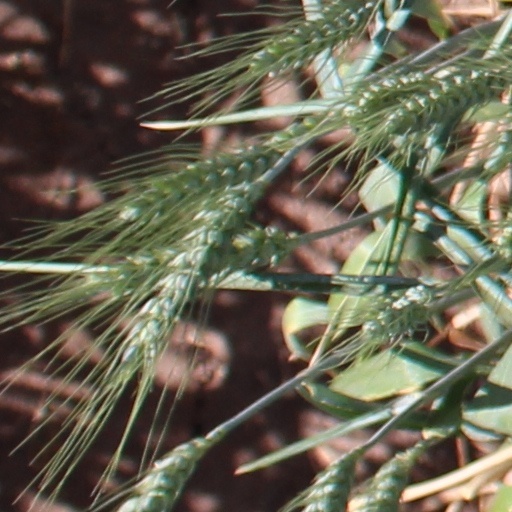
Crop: wheat